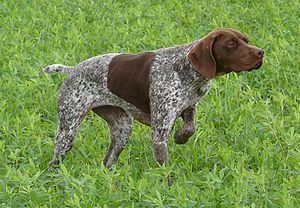
Le braque français, type Pyrénées est une race de chien d'origine française. Il s'agit d'un braque élevé dans le sud-ouest de la France depuis des centaines d'années. Cette race est identique au braque français, type Gascogne, dont il est la version de petite taille.